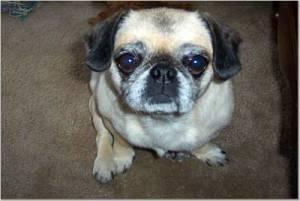
pug